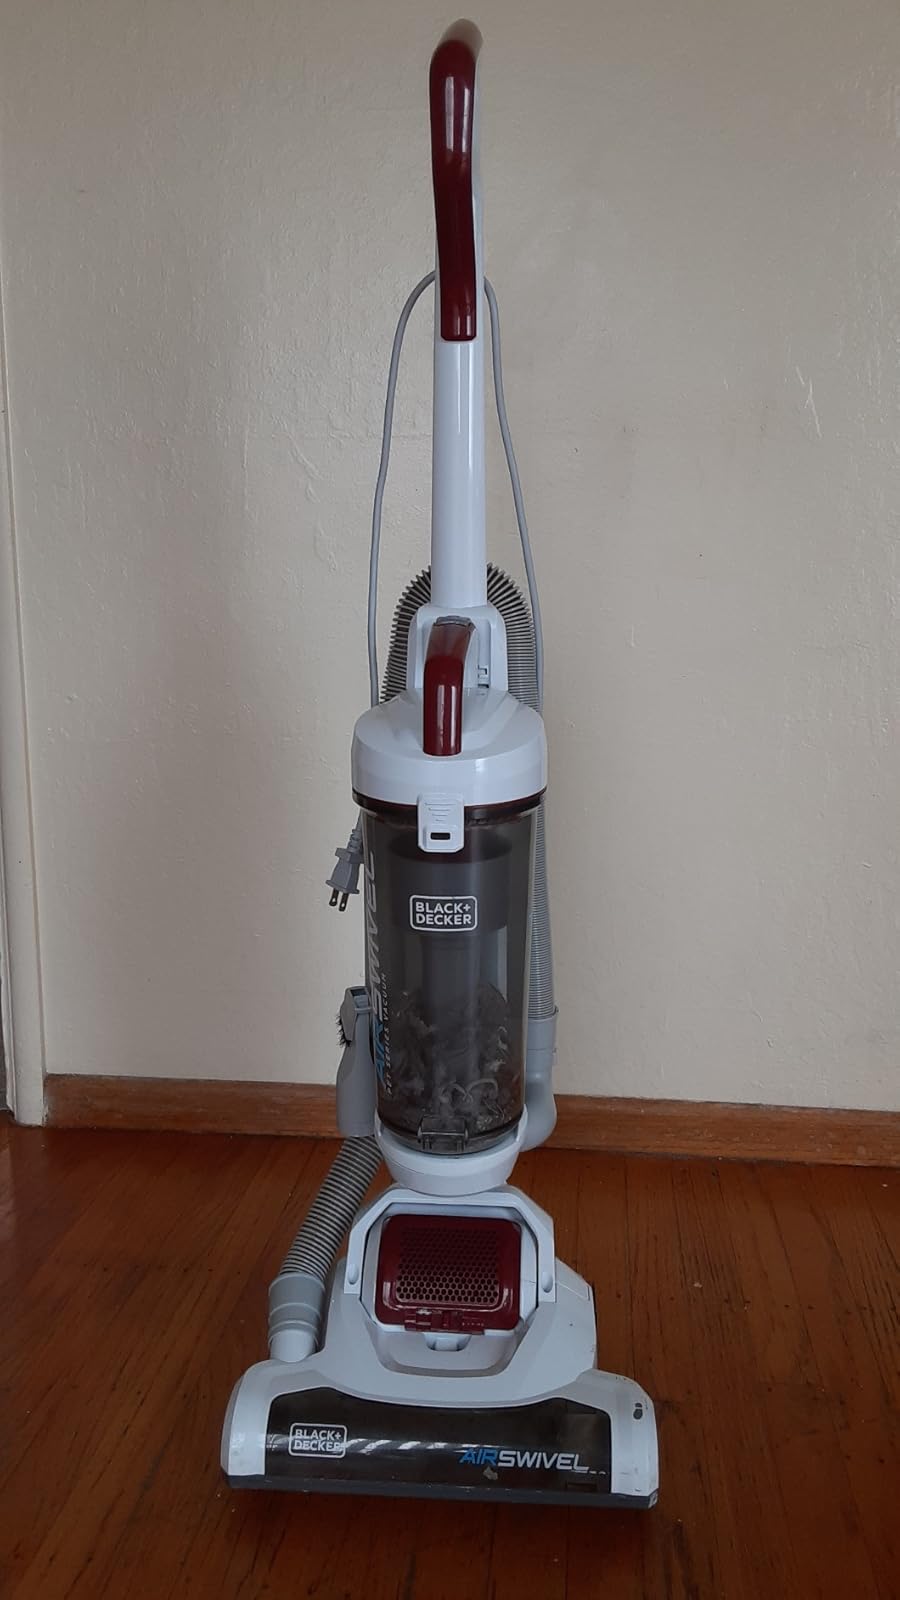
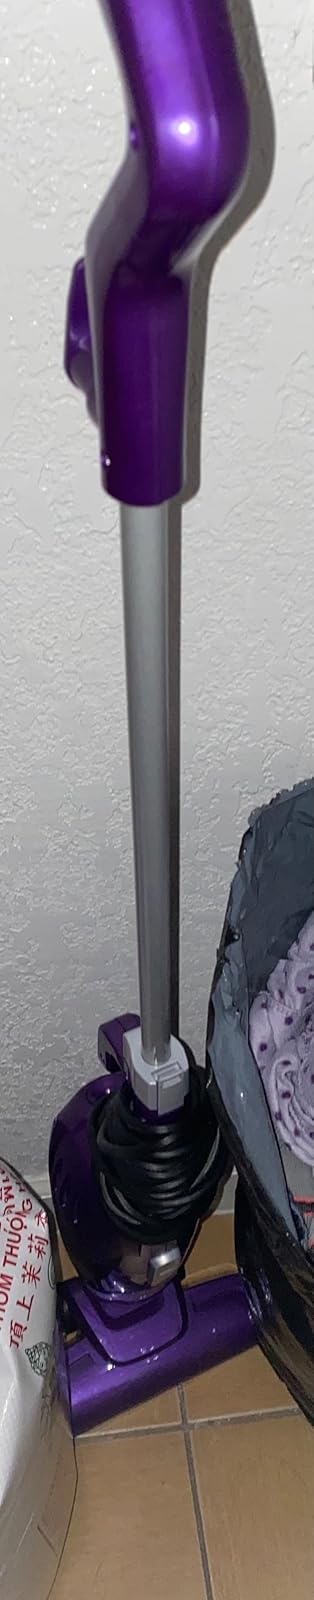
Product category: items_vacuum
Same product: no